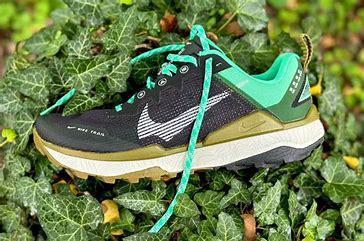
Brand: Nike
Model: Wildhorse 8